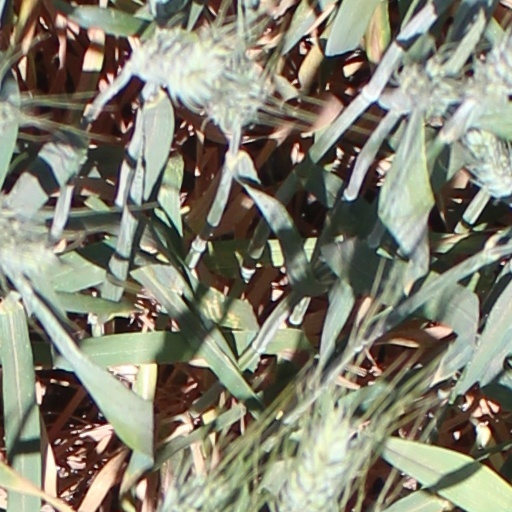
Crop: wheat